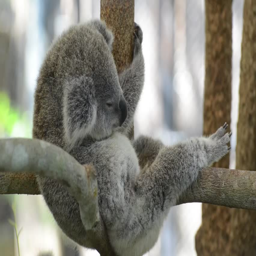
biological species sit on a branch